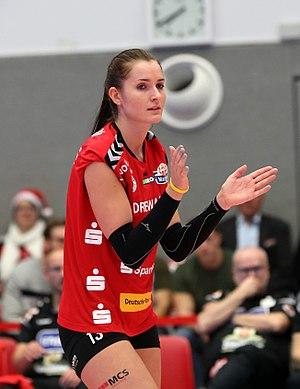
Eva Hodanová est une joueuse volley-ball tchèque, née le 18 décembre 1993 à Stříbřec. Elle mesure 1,89 m et joue au poste de réceptionneuse-attaquante.